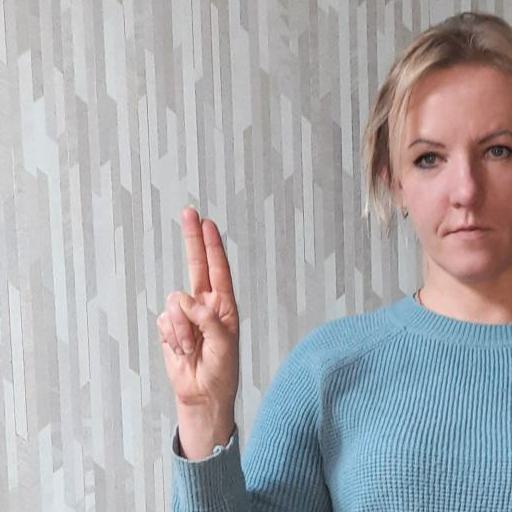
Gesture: two_up